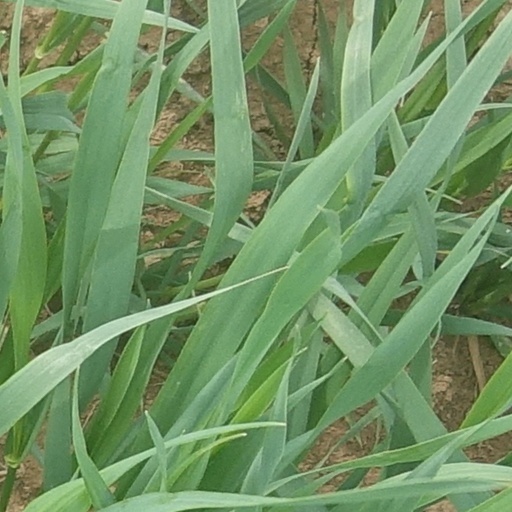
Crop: wheat